Pérouse, Territoire de Belfort

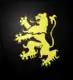
The church of Saint-Mathieu

Pérouse is a commune in the Territoire de Belfort department in Bourgogne-Franche-Comté in northeastern France.